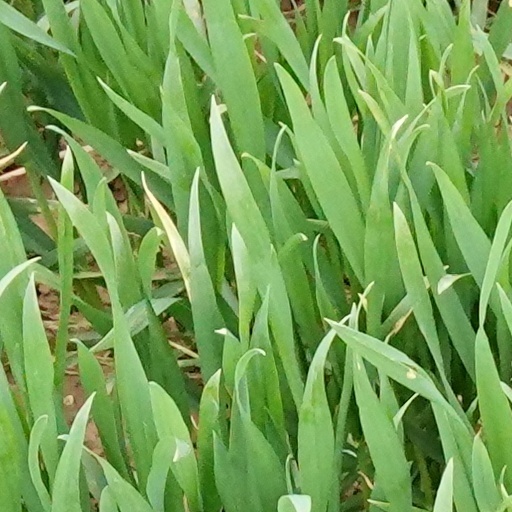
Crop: wheat